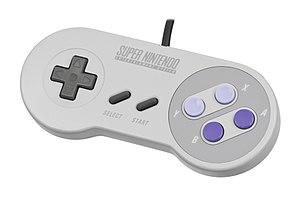
Un contrôleur de Super Nintendo, version américaine.